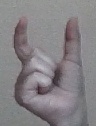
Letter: nun